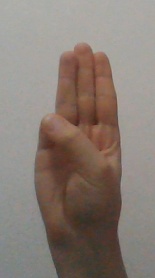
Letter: thaa